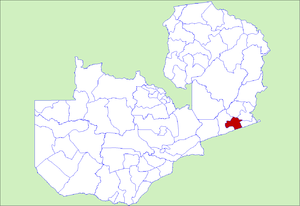
Le District de Katete est un district de Zambie, situé dans la Province Orientale. Sa capitale se situe à Katete. Selon le recensement zambien de 2000, le district a une population de 189 250 personnes.